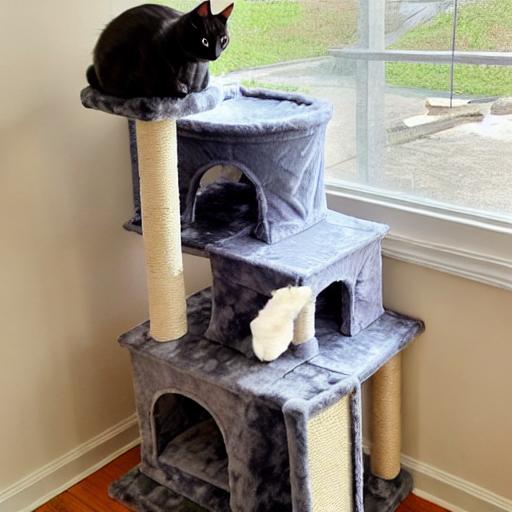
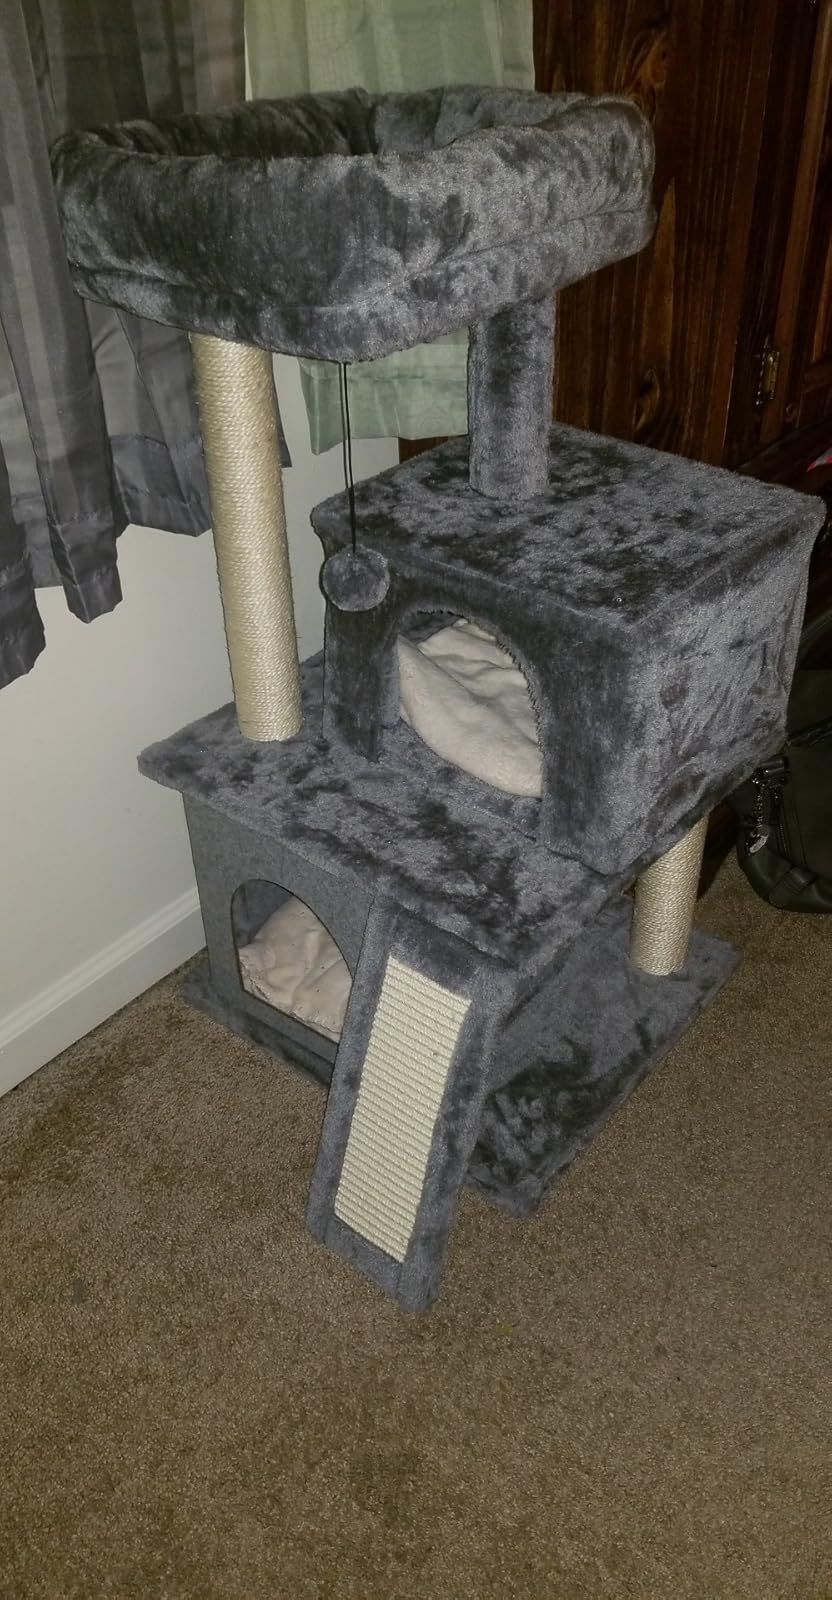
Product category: items_cat tree
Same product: no